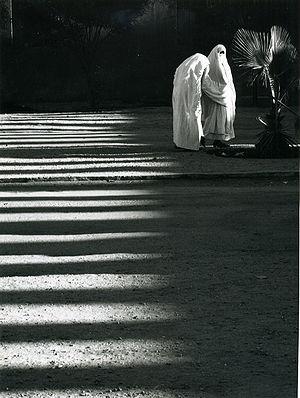
Juan Miguel Pando Barrero, né le 13 avril 1915 et mort le 10 août 1992, est un photographe espagnol.
Taroudannt, couramment écrit Taroudant, est une ville du Sud-Ouest du Maroc située dans la plaine du Souss, chef-lieu de la province du même nom. En 2014, elle comptait 80 149 habitants.